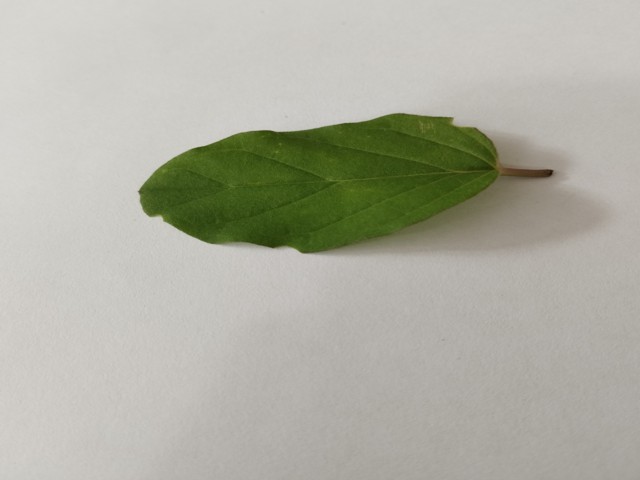
Plant: punarnava